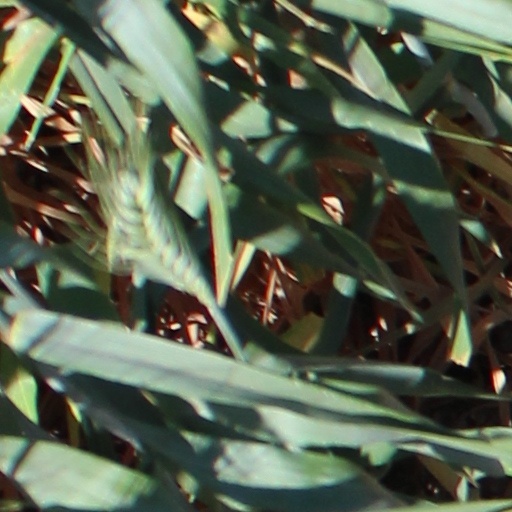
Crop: wheat